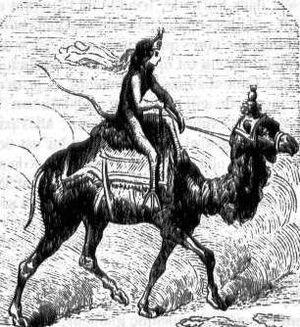
Paimon ou Paymon est un démon issu de la goétie, science occulte de l'invocation d'entités démoniaques.